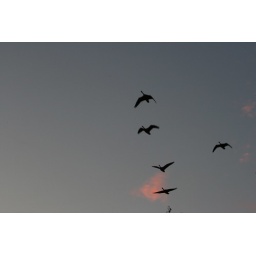
Canada Geese flying over our house this evening at sunset. Headed for the river.